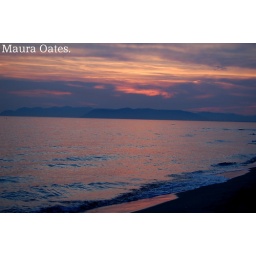
Sun setting behind the mountains on the beach in Monterosso - Explorica Summer 2010.